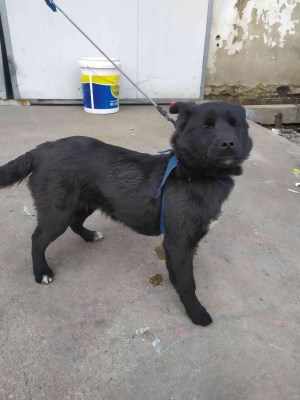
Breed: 3336-n000121-chinese_rural_dog